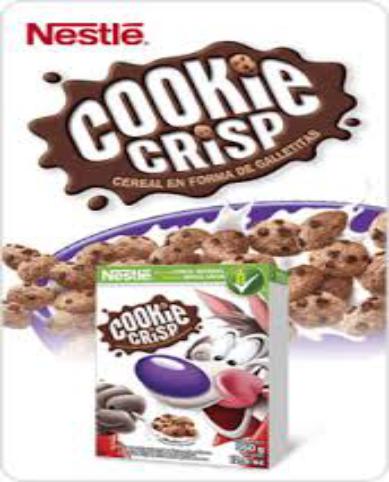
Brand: cookie crisp
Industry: Food